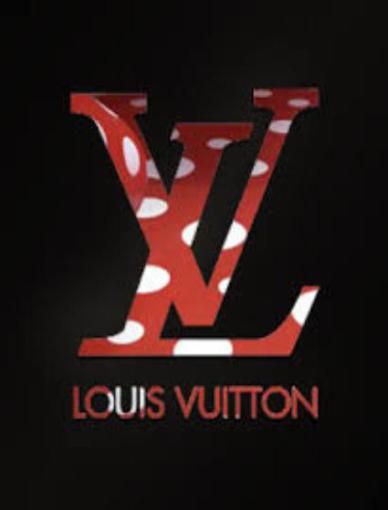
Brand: louis vuitton-1
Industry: Clothes